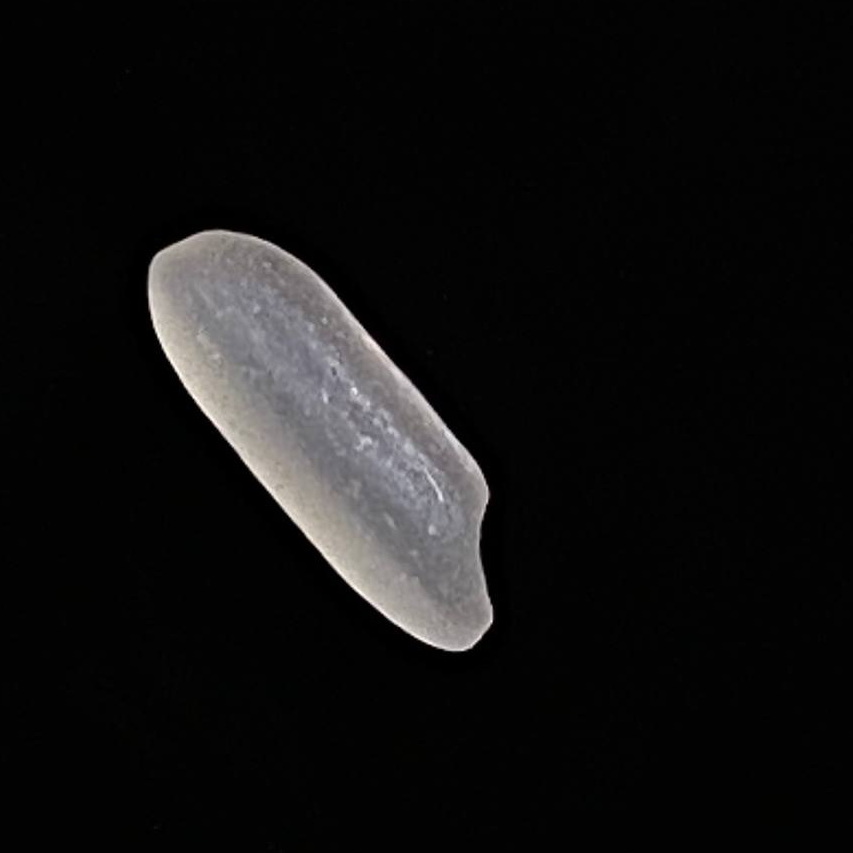
Rice variety: BR28